USS Kinkaid

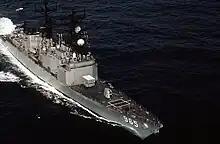
"Kinkaid" in the early 1980s, with black masts and ASROC launcher.

"Kinkaid" underwent a period of overhaul in June 1995. As a result of a reorganization of the Pacific Fleet's surface ships into six core battle groups and eight destroyer squadrons, "Kinkaid" was reassigned to Destroyer Squadron 21. The reorganization was scheduled to have been completed by 1 October 1995, with homeport changes to be completed within the next year.